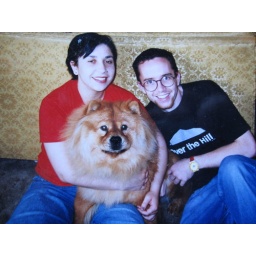
Family portrait in our first apartment, sitting in the floor behind our awesome boat of a sofa. Sacramento, CA, 1998-ish.